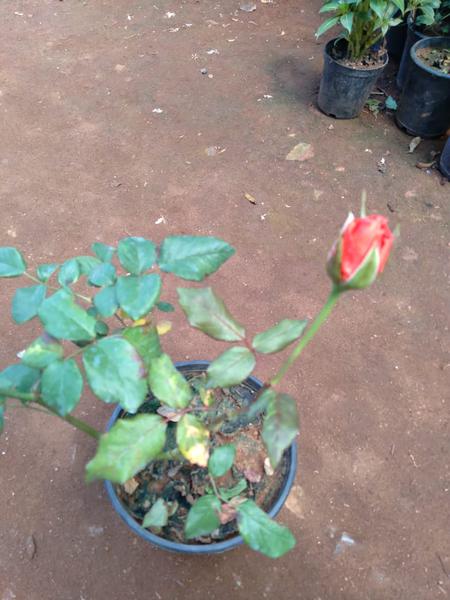
Plant: Rose